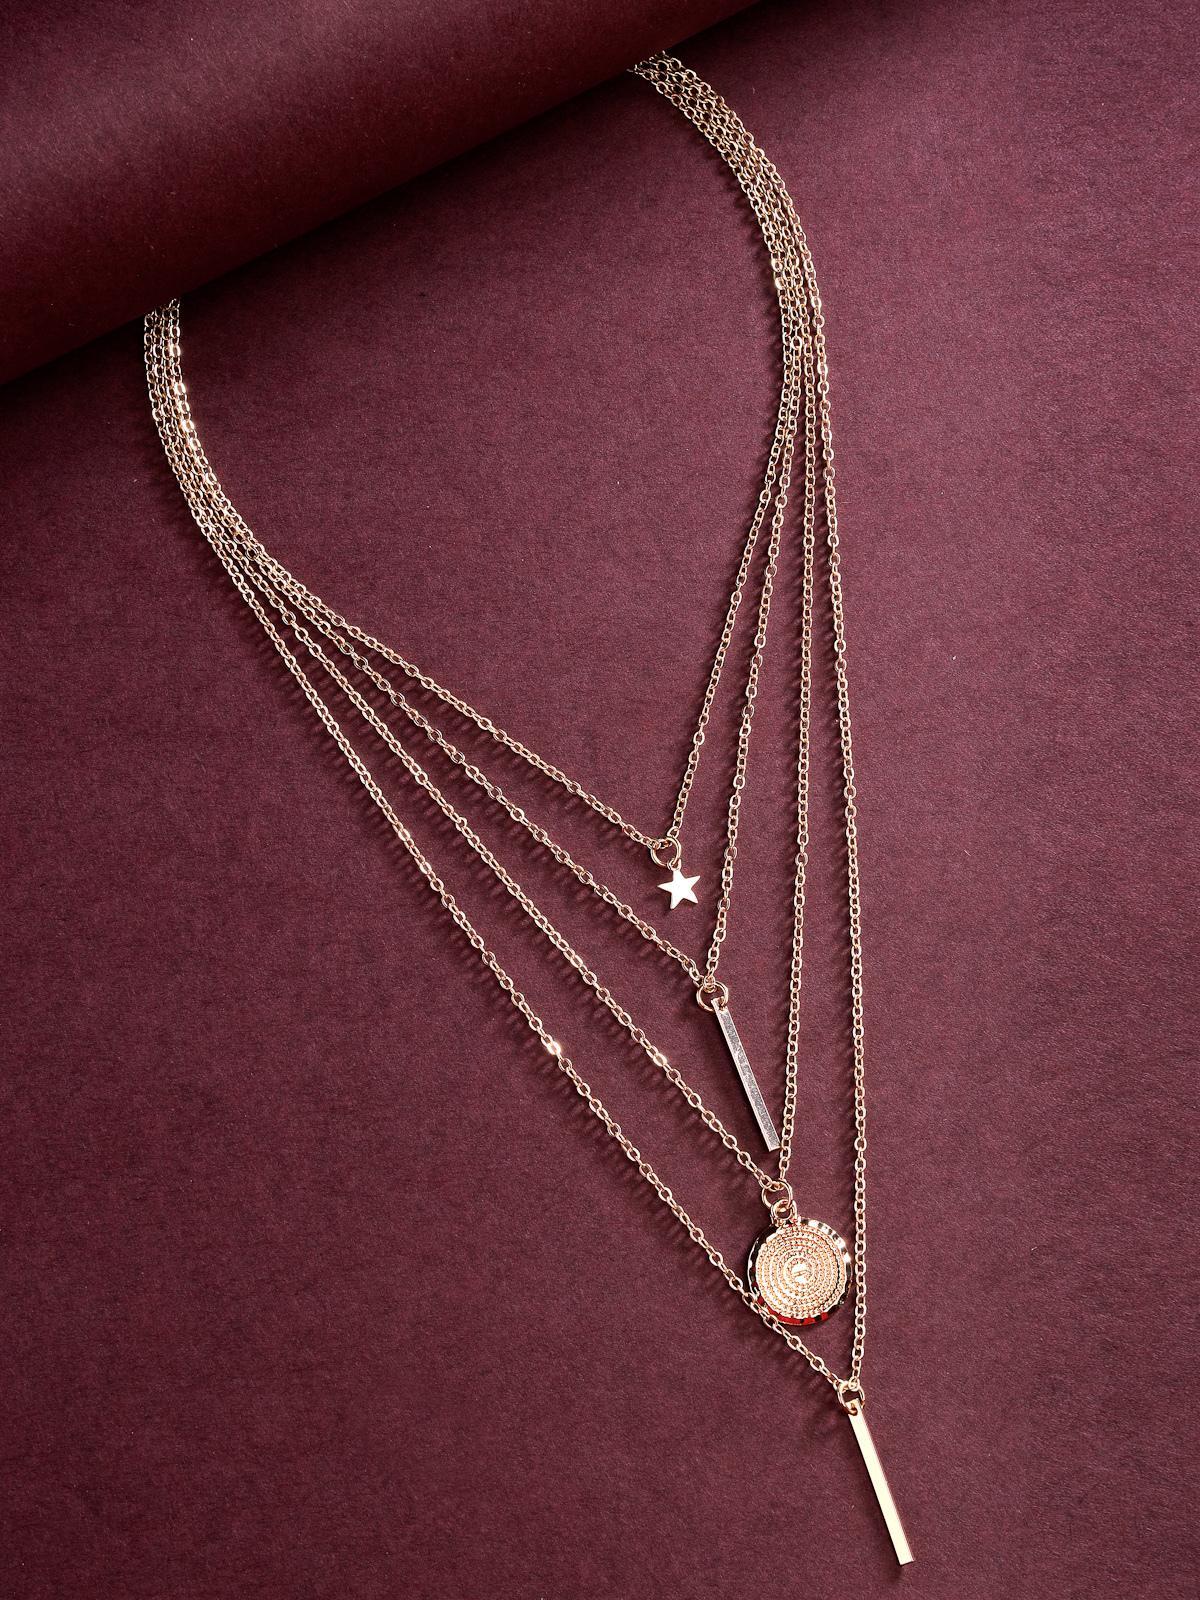
Scintillare by Sukkhi Lavish Light Weight Fashionable Gold Plated Multilayered Pendant Necklace for Women & Girls |Birthday Gift for Girls And Women Anniversary Gift for Wife| Gifts Collection|N106617
Type: Necklaces & Pendants
Brand: Scintillare by Sukkhi
Price: Rs. 257
 Adorn yourself with Scintillare by Sukkhi's Lavish Light Weight Fashionable Gold Plated Multilayered Pendant Necklace. Ideal for women and girls, it's a perfect birthday or anniversary gift. The lavish design features multiple layers of gold-plated brilliance, adding a touch of elegance to any ensemble without compromising comfort. Elevate your look with this stunning necklace, a lavish and chic addition to your collection. Scintillare by Sukkhi offers a thoughtfully crafted choice from their Gifts Collection, ensuring every occasion is celebrated with grace and enduring style.Disclaimer:There may be slight variation in shade and colour due to photographic effects and monitor settings
Included: 1 Necklace